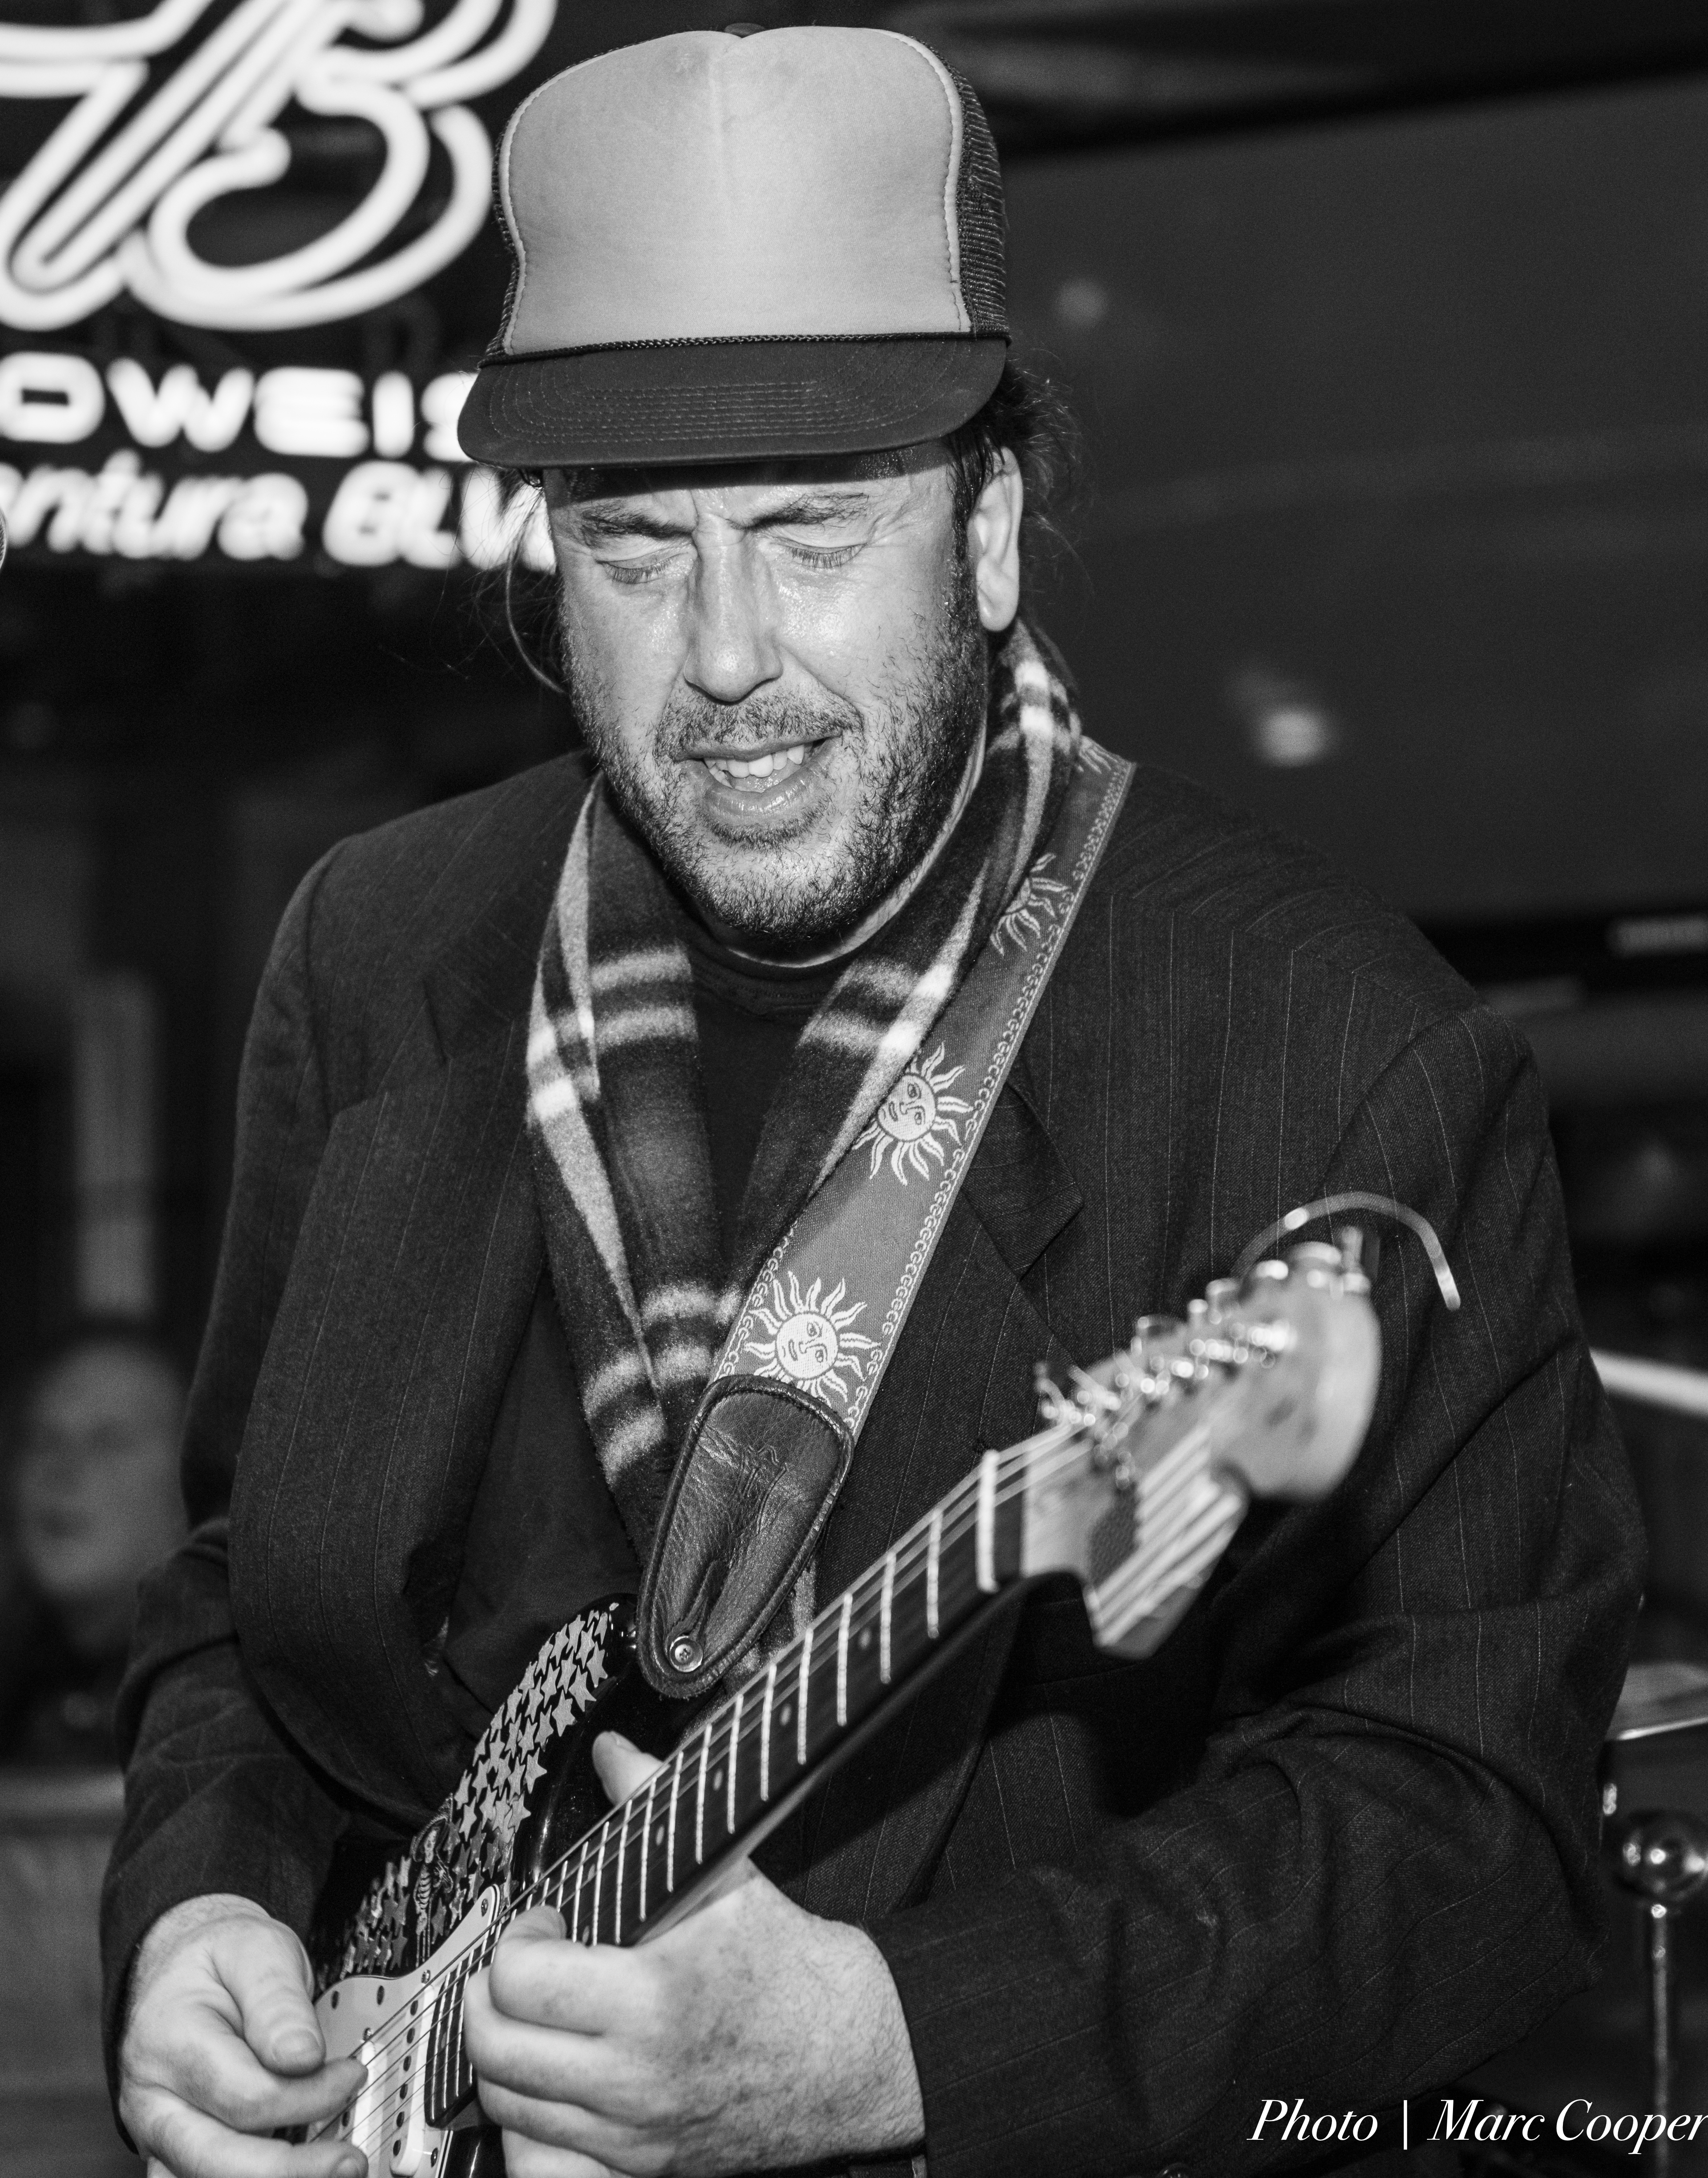
person, music, black and white, guitar, male, portrait, hat, nikon, performer, musician, black, monochrome, beard, blackandwhite, blues, gentleman, bassist, noir, lightroom, blancoynegro, d810, guitarist, branco, andy, walo, singer songwriter, monochrome photography, facial hair